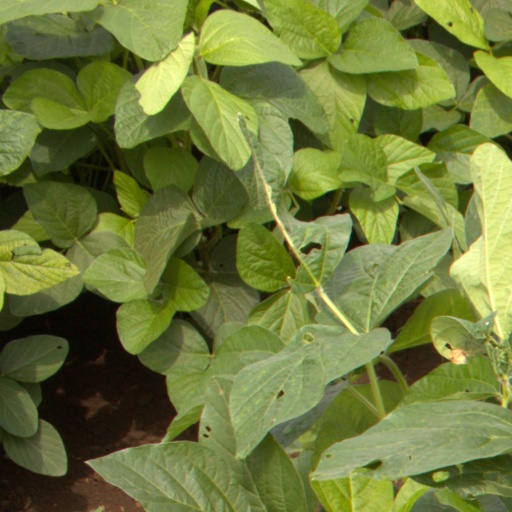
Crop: soybean